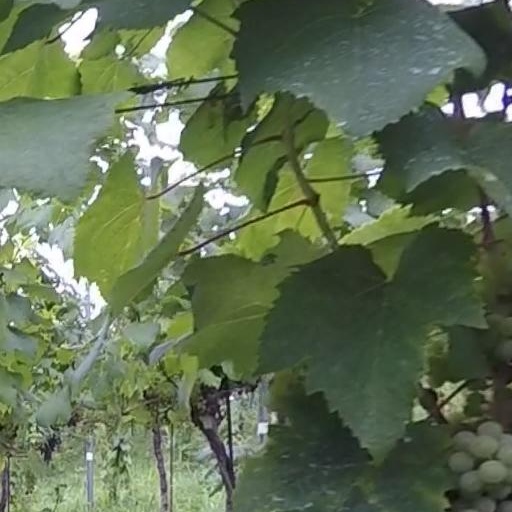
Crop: grape